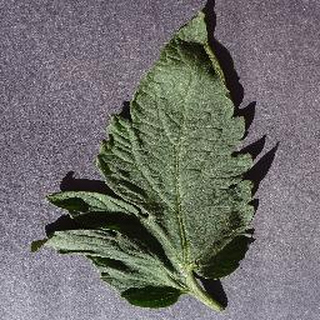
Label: healthy_tomato